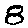
Label: 8